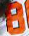
Number: 8